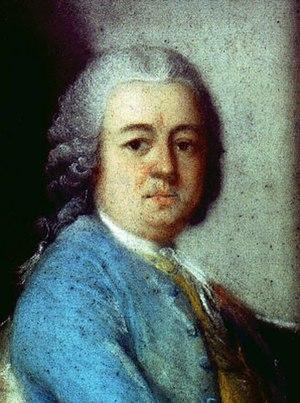
Johann Ludwig Bach, né le 4 février 1677 à Thal près d'Eisenach et inhumé le 1ᵉʳ mai 1731 à Meiningen, est un violoniste et compositeur allemand. Il est le premier fils de l'organiste Johann Jacob. Il est le cousin au second degré de Jean-Sébastien Bach.
Denn du wirst meine Seele nicht in der Hölle lassen BWV 15 est une cantate religieuse de Johann Ludwig Bach, attribuée par erreur à Johann Sebastian Bach.